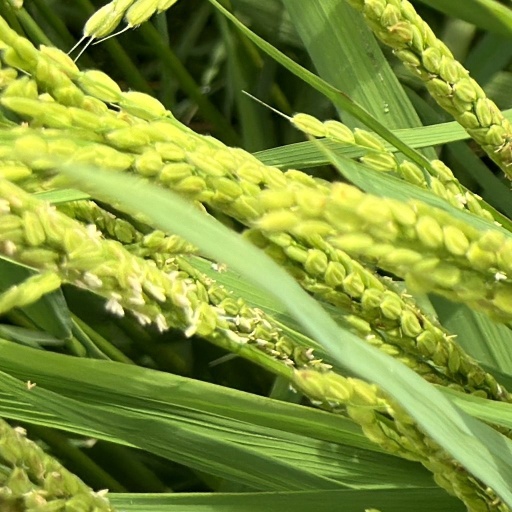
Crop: rice